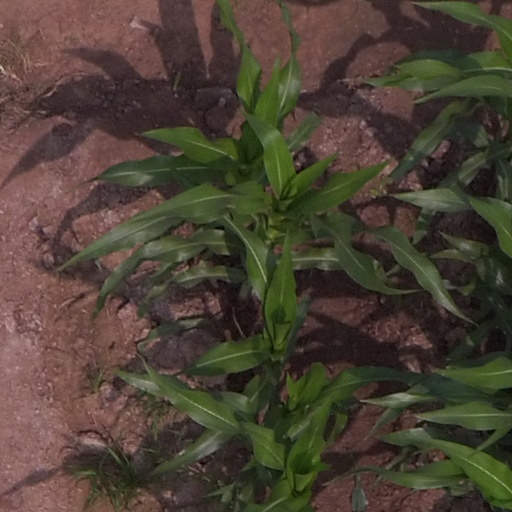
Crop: maize; corn